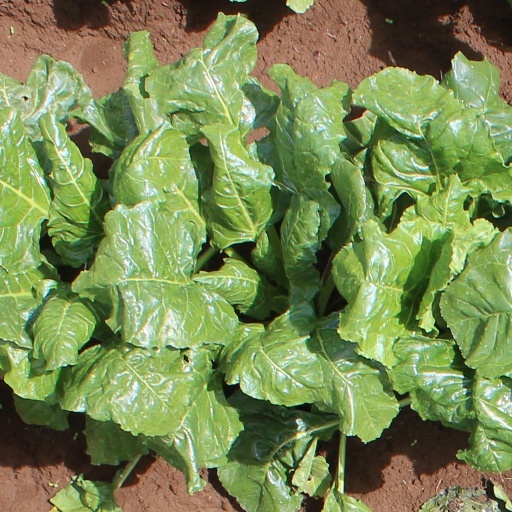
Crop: sugar beet